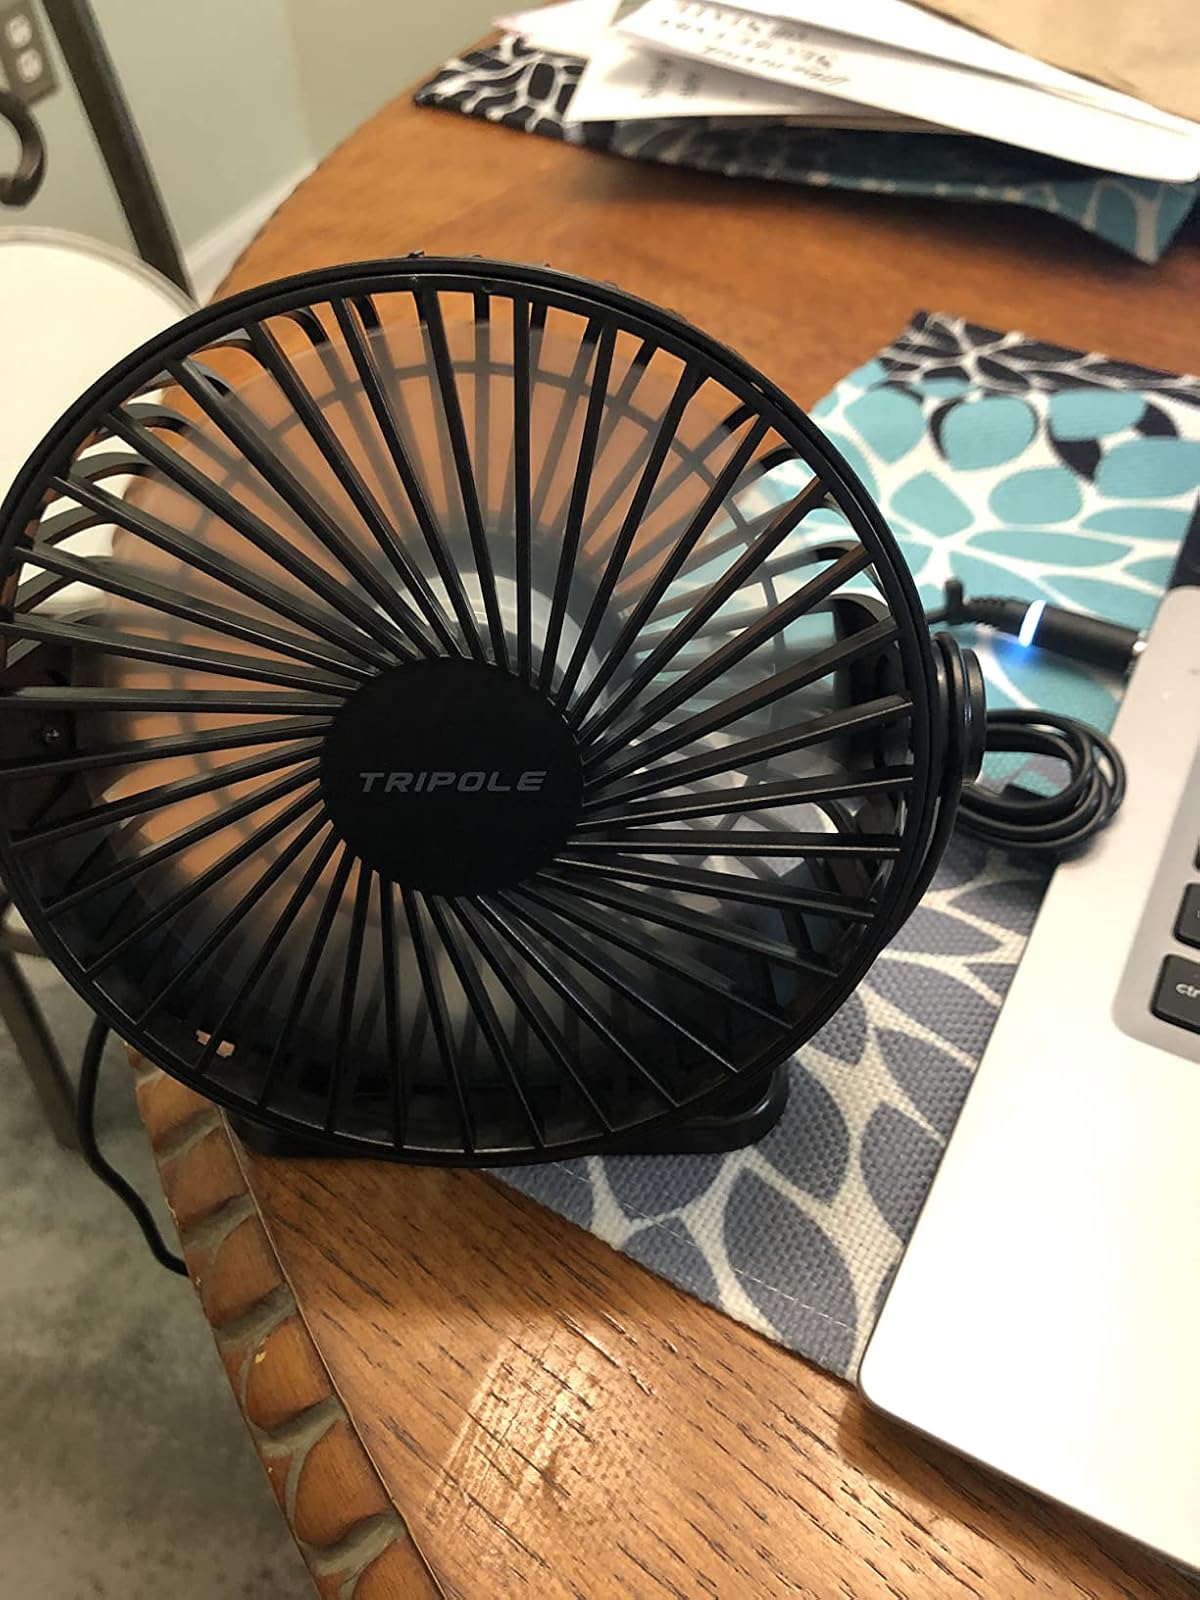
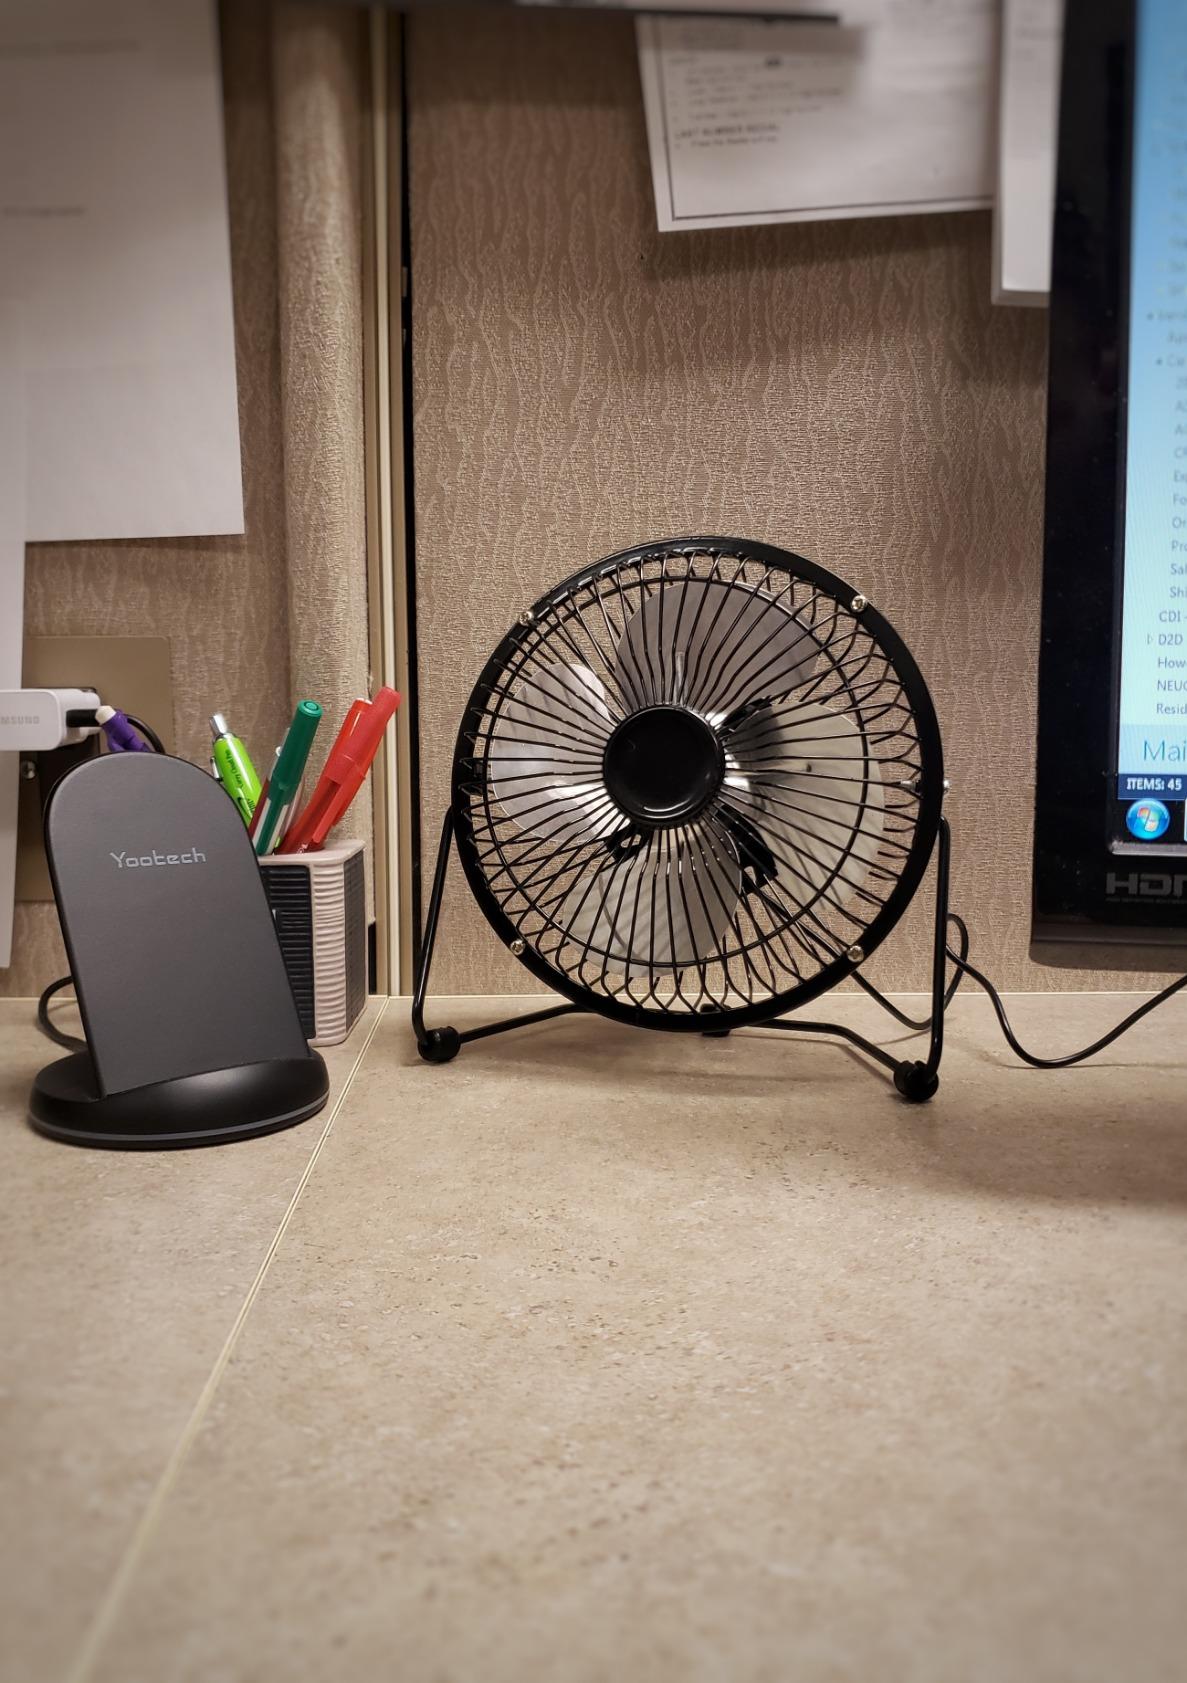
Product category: fan
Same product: no